Stradella (Niedermeyer)

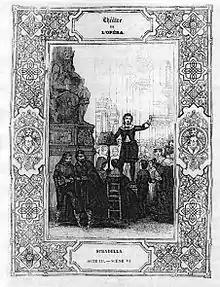
Stradella chants his hymn 'Pleure, Jérusalem', in Act III of the opera. Artist unknown

Stradella is a Grand Opera in five acts by Louis Niedermeyer to a libretto by Emile Deschamps and Émilien Pacini. Based on a highly romanticized version of the life of the composer Alessandro Stradella (1639–1682), it was premiered at the Paris Opera on 3 March 1837.